Question: Please indicate a possible affordance area of drum that can be used for striking
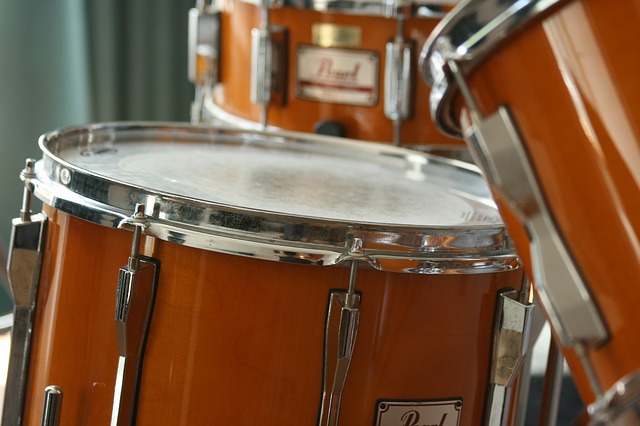
Answer: [42.5, 120.5, 508.5, 229.5]